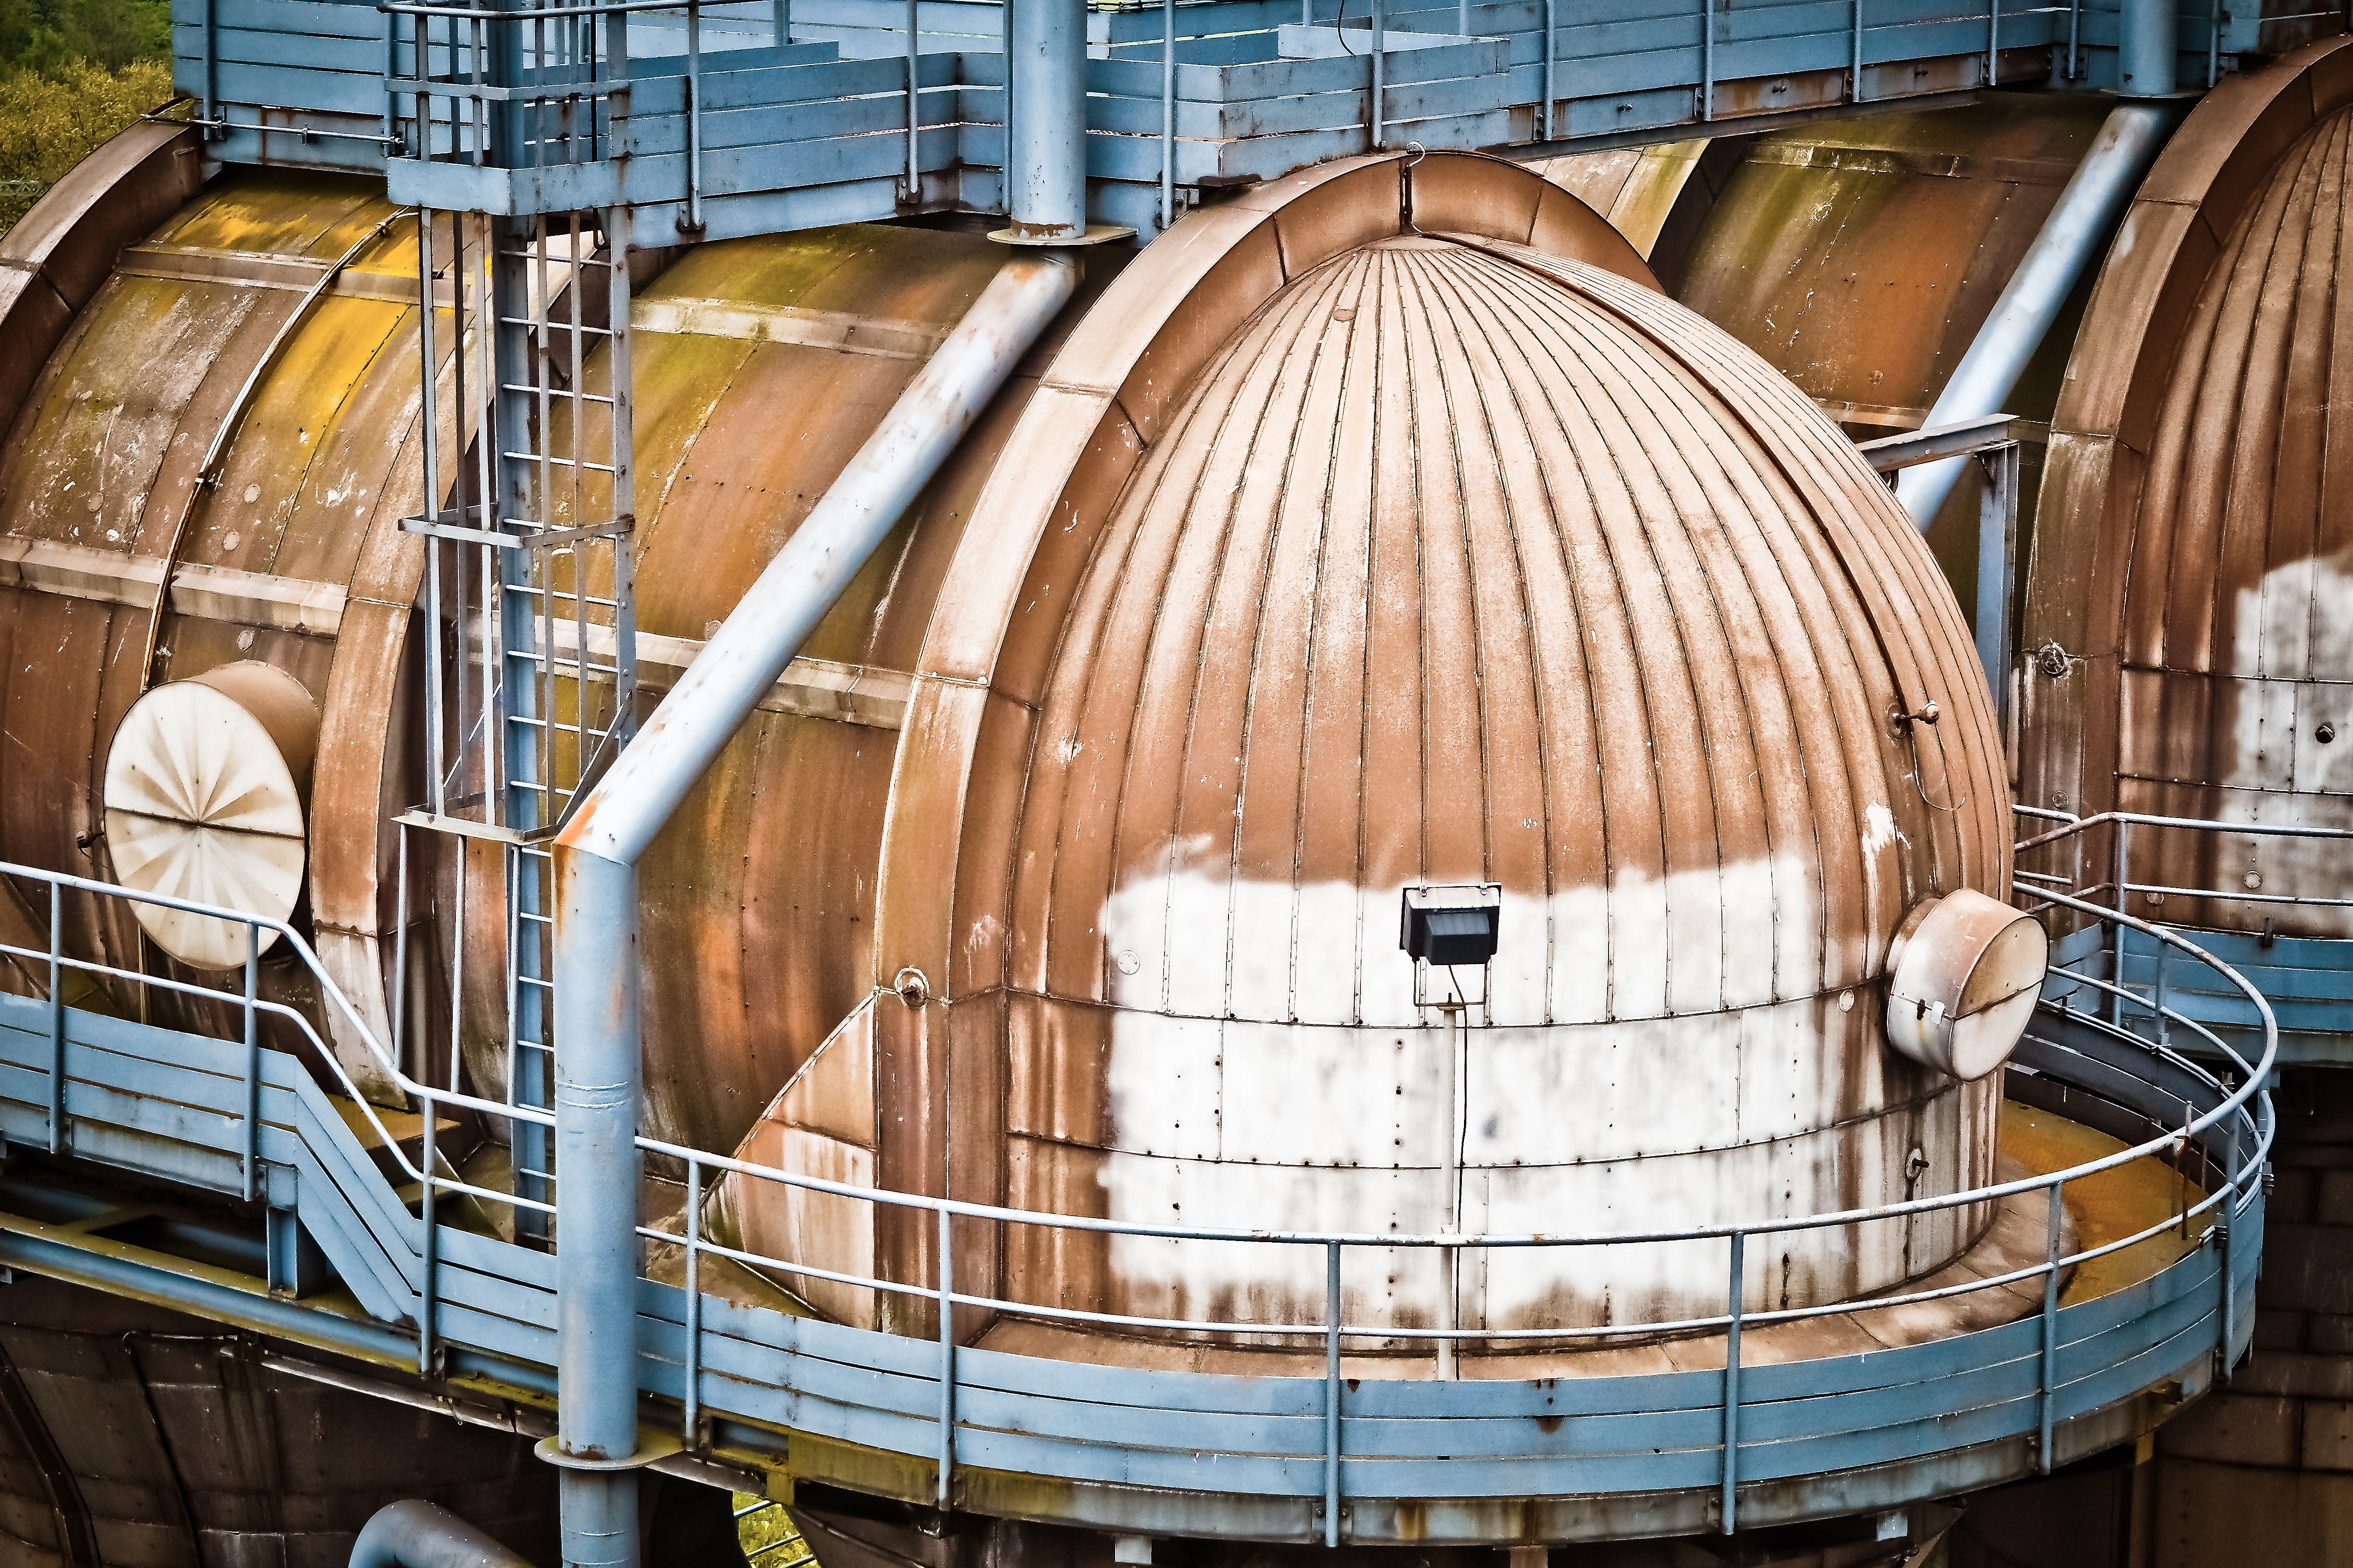
architecture, dome, world